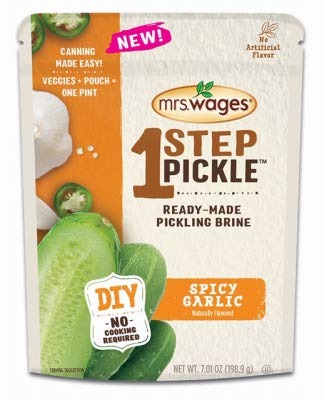
Item Name: Garlic Pickling Brine
Bullet Point 1: Kosher
Bullet Point 2: No Artificial Flavors
Bullet Point 3: Gluten Free
Product Description: Naturally flavored. No artificial flavor. Guten free. Fresh pickles made easy! Just in 5 minutes! 1 Step pickle. DIY. Pour fresh veggies. Fresh, homemade pickles without the hassle! Simply pour Mrs. Wages 1 step pickle over your favorite chopped veggies. With a variety of mouth-watering flavors, your freshly-made pickles can be enjoyed as a side dish, sandwich topper or snack. We do the work. You take the credit. Spicy garlic pickles. A robust blend of garlic and spice that will give your pickles a flavorful kick. Makes 16 oz/ 1 pint. mrswages.com. For more recipes and tips, please visit: mrswages.com.
Value: 7.01
Unit: Fl Oz

Price: 6.99